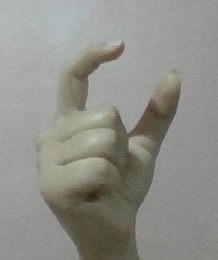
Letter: nun